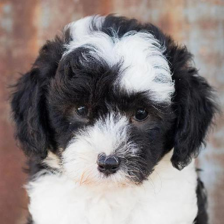
Label: animals